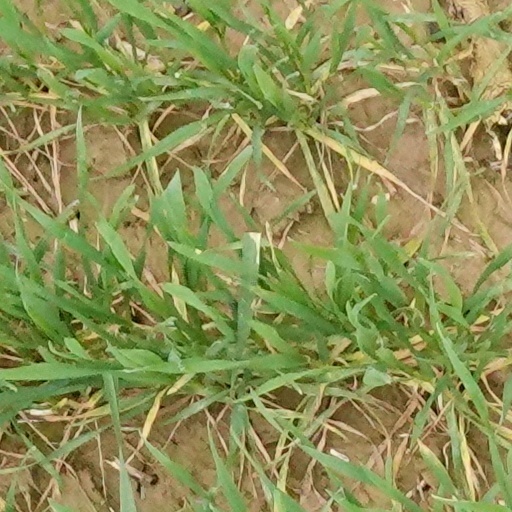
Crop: wheat